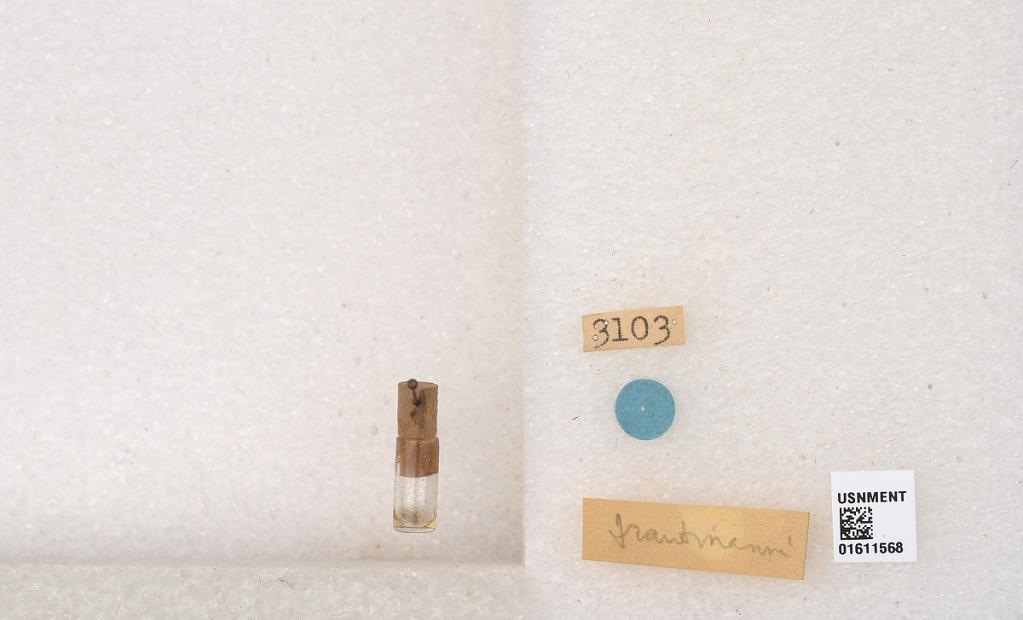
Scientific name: Xylocopa
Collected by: I. Silva